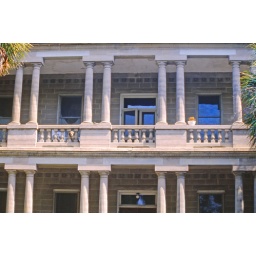
Yes, there is a cute dog in this photo - when I took the photo I never saw the dog.